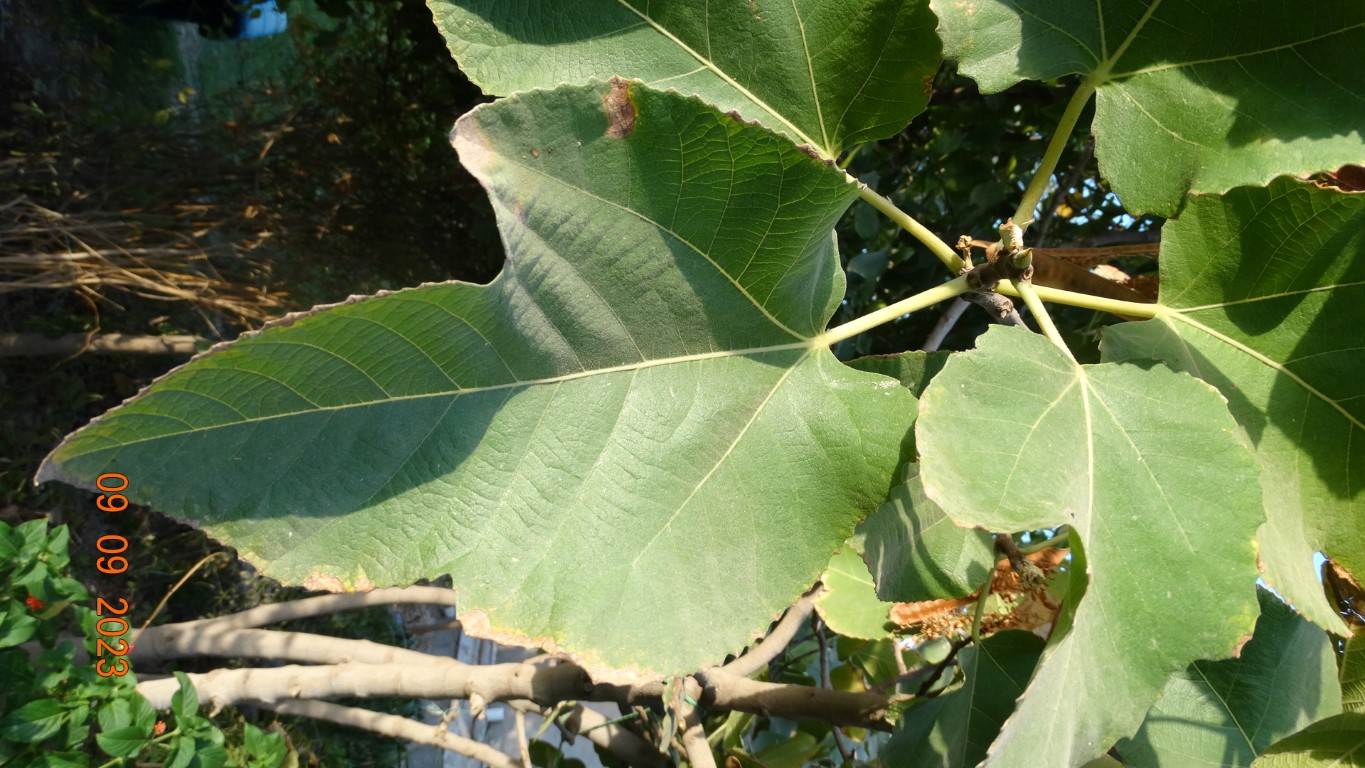
Label: healthy